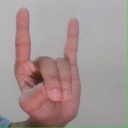
अक्षर: श